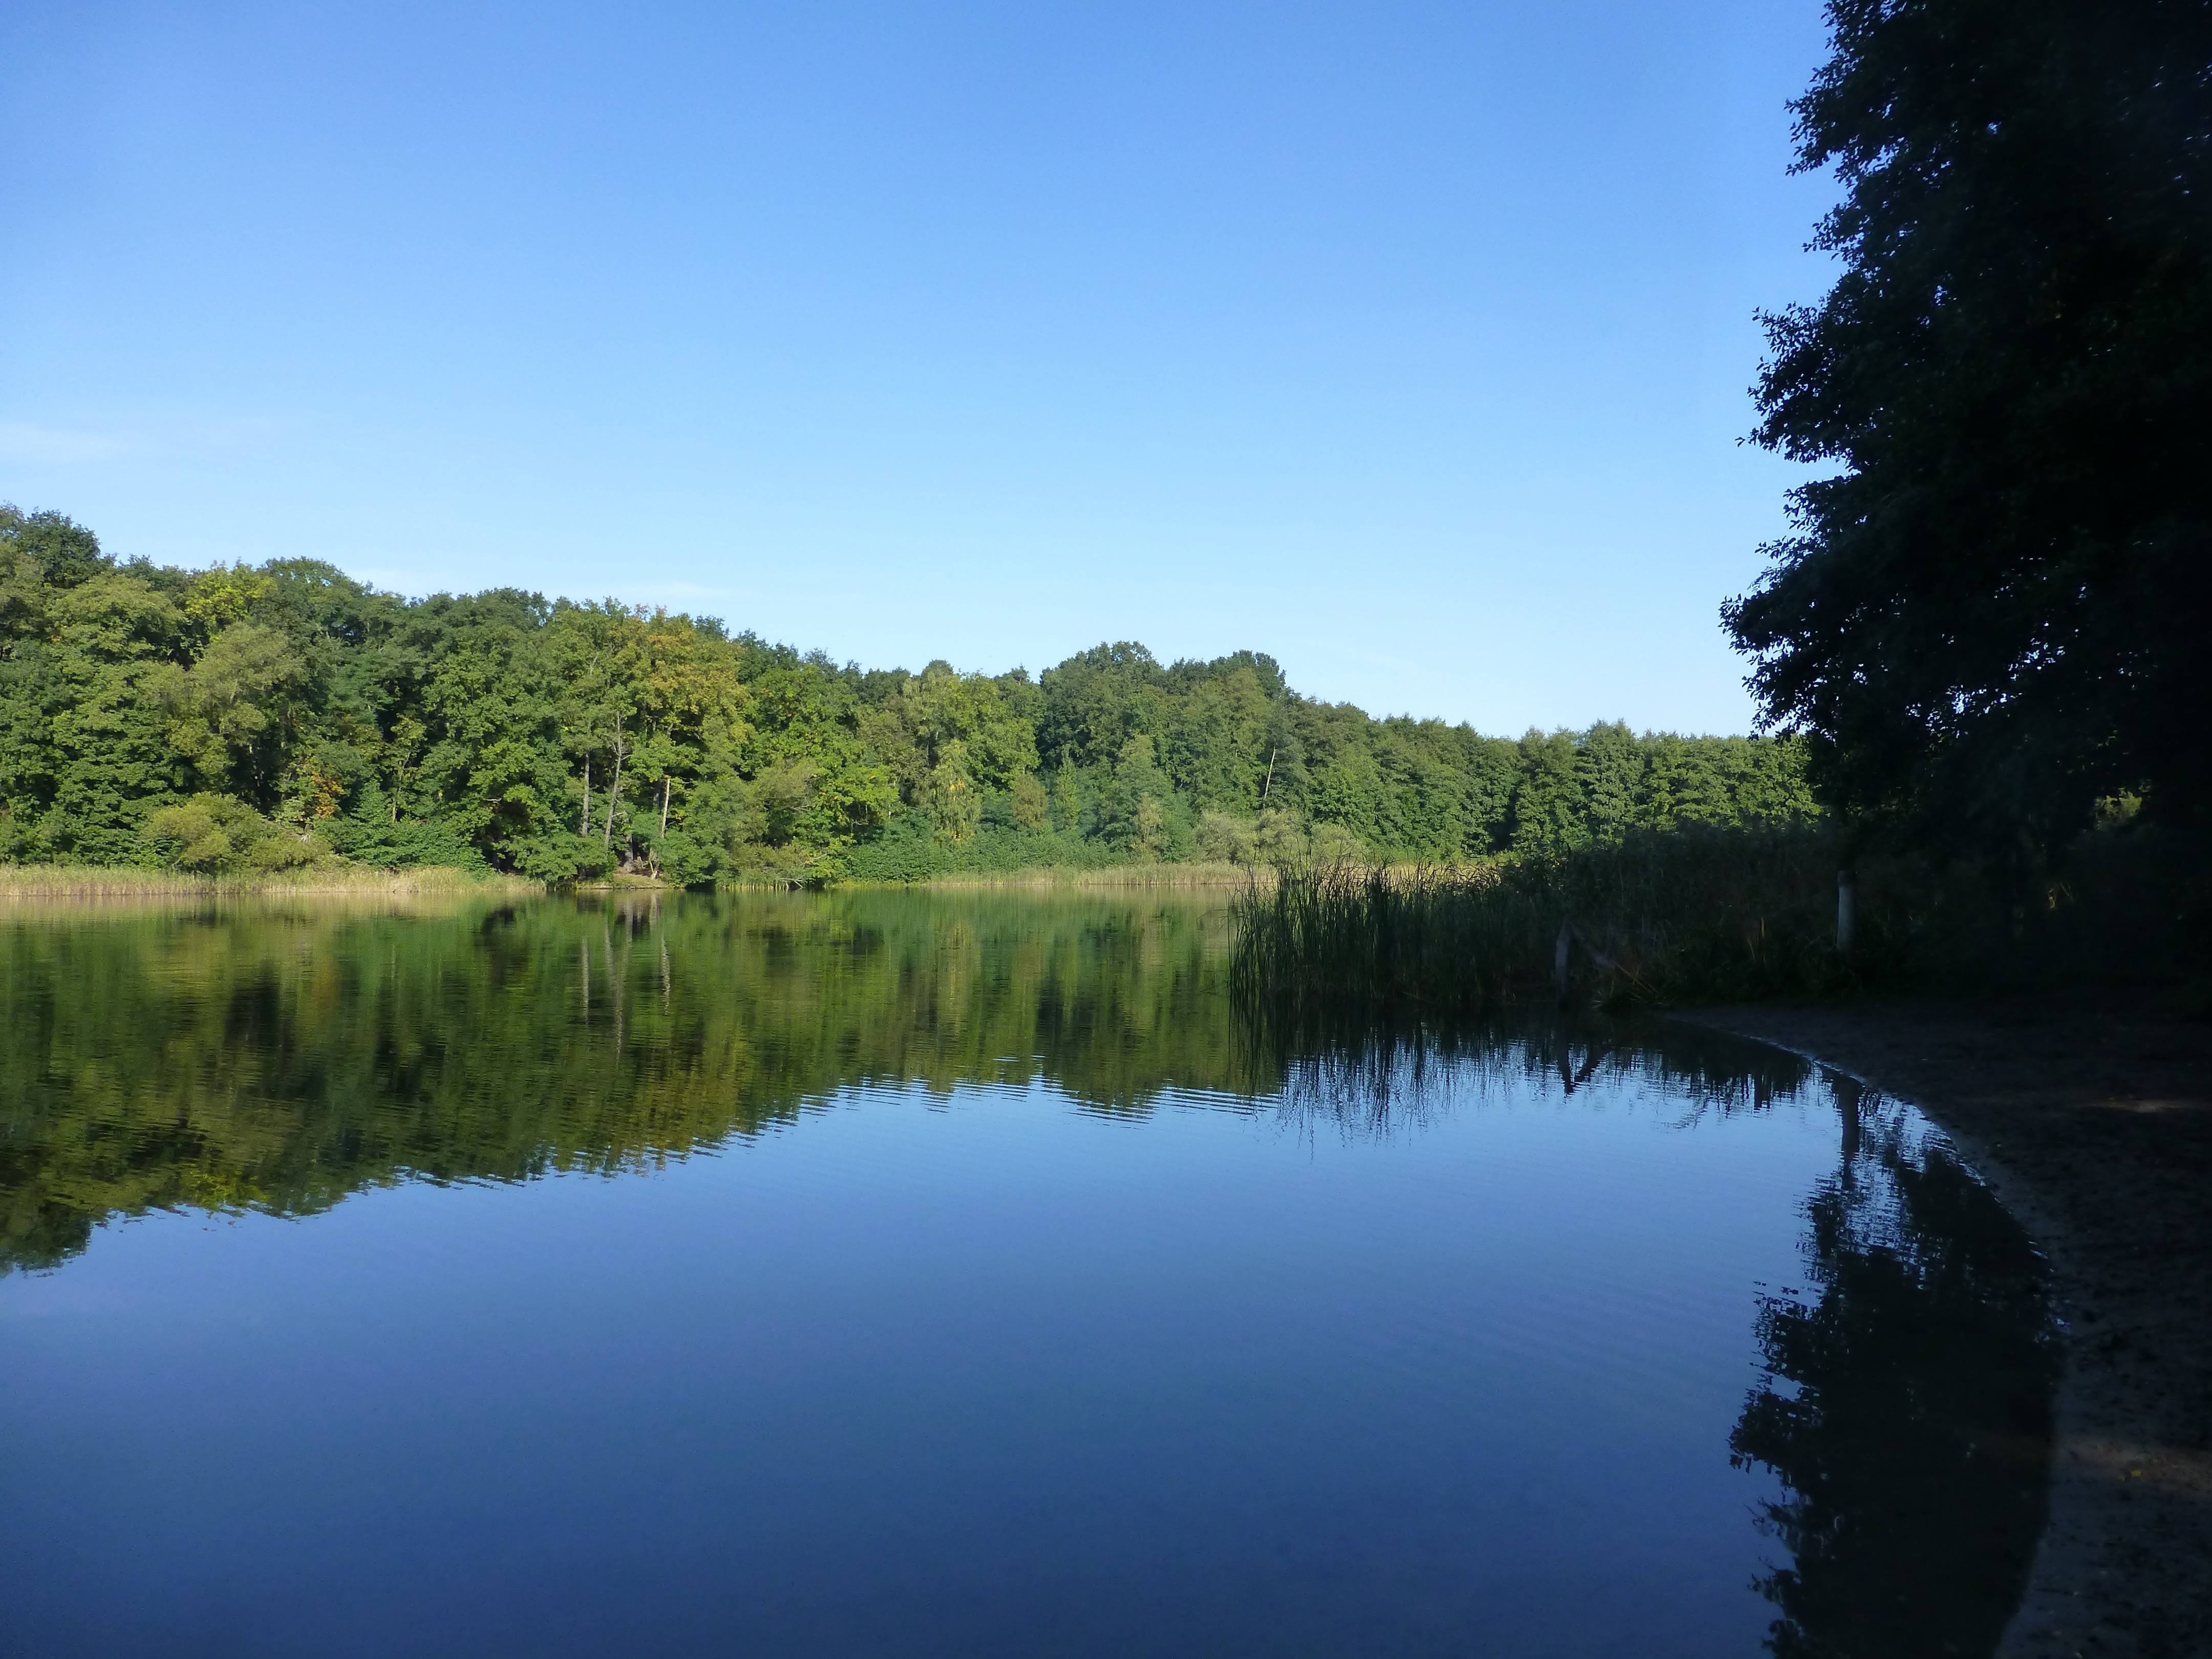
landscape, tree, water, nature, lake, river, pond, reflection, reservoir, waterway, body of water, wetland, loch, grunewald, fish pond